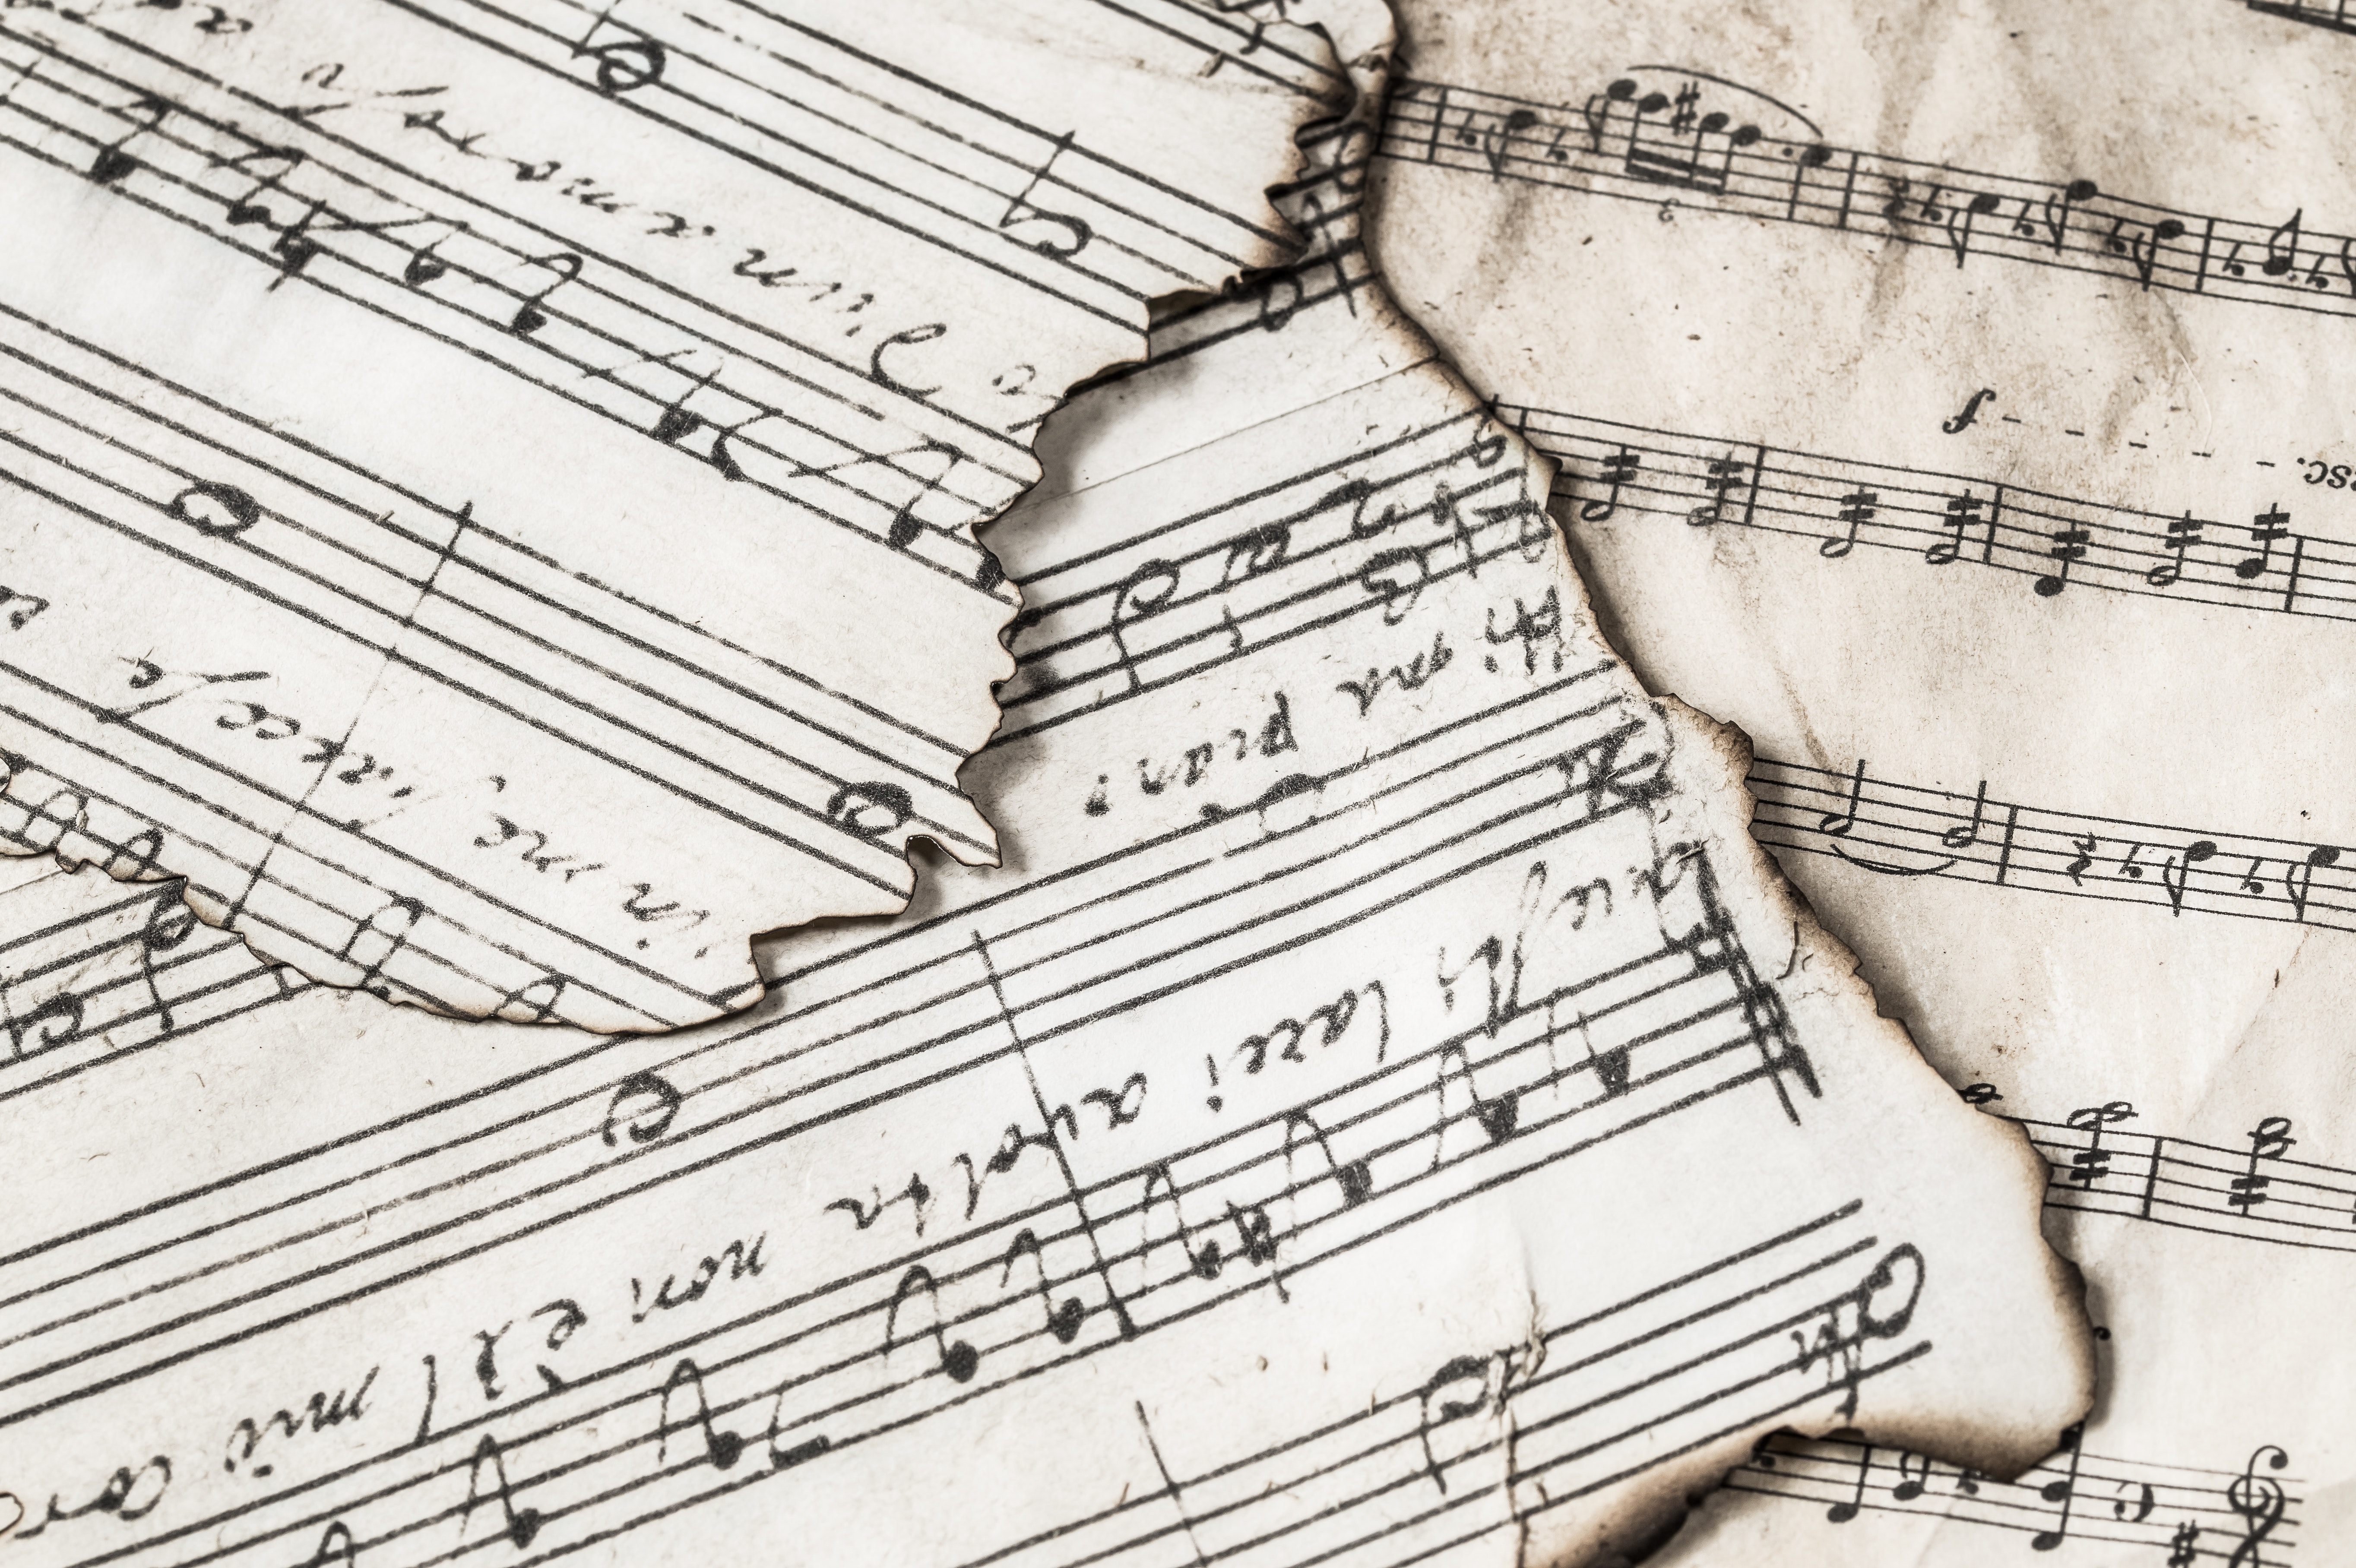
sheet music, music, text, technical drawing, line, parallel, architecture, drawing, document, paper, classical music, illustration